Science and technology in Israel

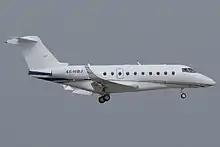
Gulfstream G280 transcontinental business jet was designed and is currently produced for Gulfstream Aerospace by Israel Aircraft Industries (IAI).

During the 1970s and 1980s Israel began developing the infrastructure needed for research and development in space exploration and related sciences. In November 1982, the Minister of Science and Technology, Yuval Ne'eman, established the Israel Space Agency (ISA), to coordinate and supervise a national space program as well as to conduct space, planetary, and aviation research. Because of geographical constraints, as well as safety considerations, the Israeli space program focuses on very small satellites loaded with payloads of a high degree of sophistication, and cooperation with other national space agencies. The Technion Asher Space Research Institute plays a central role in educating the aerospace engineers of the next generation. In 2009 Israel was ranked 2nd among 20 top countries in space sciences by Thomson Reuters agency.